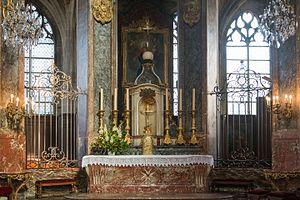
L'église Saint-Jacques est une église catholique paroissiale de style gothique située à Compiègne, dans l'Oise, en France. Elle est inscrite en 1998 sur la liste du patrimoine mondial par l'UNESCO au titre des chemins de Saint-Jacques-de-Compostelle en France. C'est un édifice de taille moyenne, d'une longueur totale de 51 m, issu de deux périodes distinctes : le chœur, le transept et la nef avec ses bas-côtés ont été bâtis entre 1235 et 1270, sauf la partie haute de la nef ; cette dernière, le clocher, les chapelles le long des bas-côtés et le déambulatoire ont été ajoutés entre 1476 et le milieu du XVIᵉ siècle. Ces extensions reflètent le style gothique flamboyant, sauf le lanternon au sommet du clocher, qui est influencé par la Renaissance. Le clocher est une œuvre remarquable, tout comme le chœur et le transept, qui quant à eux représentent les parties les plus anciennes de l'église et sont une intéressante illustration du style pré-rayonnant. L'intérieur de l'église est marqué par les transformations de la fin de l'Ancien Régime, portant notamment sur un revêtement en marbre du chœur et un habillement des piliers de la nef par des boiseries.